La Heutte

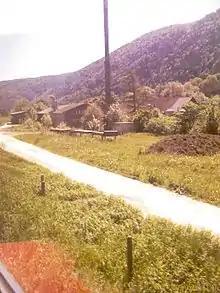
La Heutte village

La Heutte had a population (as of 2013) of 485. , 11.6% of the population are resident foreign nationals. Over the last 10 years (2000-2010) the population has changed at a rate of -1.6%. Migration accounted for -5.1%, while births and deaths accounted for 4.1%.